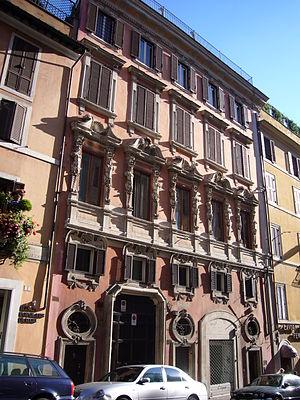
Le Palais Centini Toni est un petit palais situé Via Capo le Case, dans le rione Colonna de Rome. Il est aussi connu sous le nom de Casa dei Pupazzi ou Palazzo dei Pupazzi en raison de ses curieuses caryatides à l'étage noble.